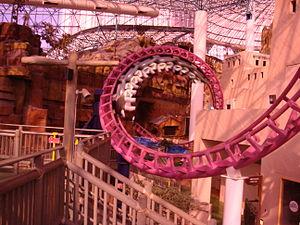
Sunway Lagoon ouvert au public le 23 avril
Adventuredome est un parc d'attractions en intérieur situé dans le complexe hôtel-casino Circus Circus, sur le Strip à Las Vegas, dans le Nevada, aux États-Unis. Le parc a 25 attractions et relié à l'hôtel par la Promenade. Le parc inclut le Canyon Blaster, un golf miniature 18 trous, un mur d'escalade, des spectacles de clowns, une Zone Xtreme et une zone de réalité virtuelle. Chaque mois d'octobre depuis 2003, le parc est décoré pour Halloween et est appelé "Frightdome". Adventuredome a ouvert en 1993 dans le parking ouest de l'hôtel.
Canyon Blaster sont des montagnes russes en intérieur du parc Adventuredome, dans l'hôtel-casino Circus Circus Las Vegas, situé à Las Vegas, dans le Nevada, aux États-Unis.